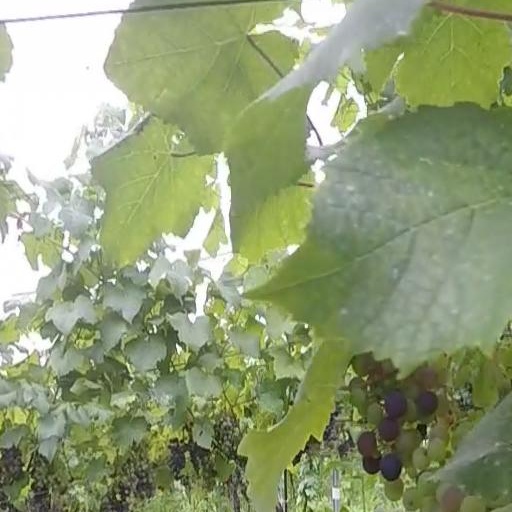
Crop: grape